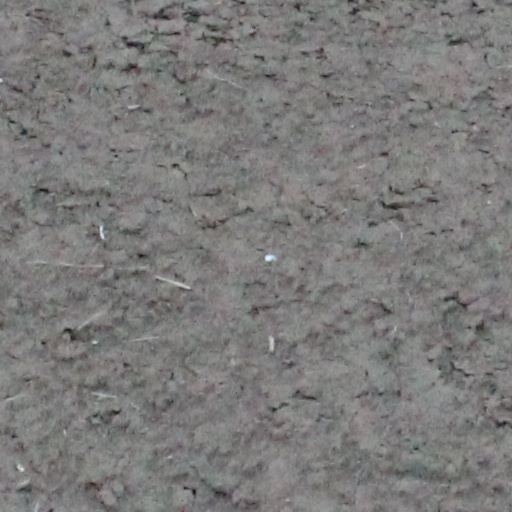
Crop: wheat